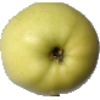
Label: Apple Golden 2